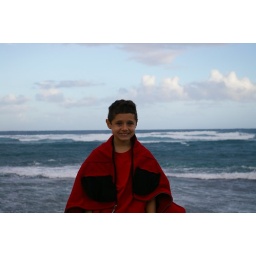
Hailey loves to go around the house saying, &amp;quot;Super Ryan&amp;quot;. The upsidedown shirt reminds me of that.